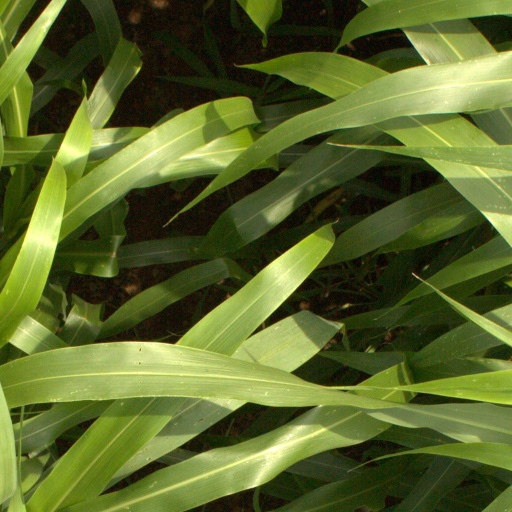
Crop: sorghum